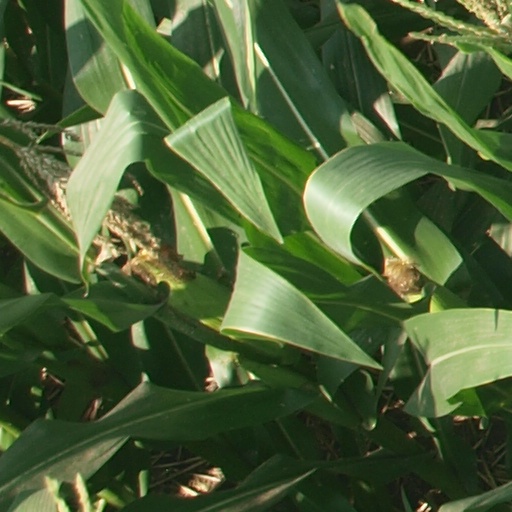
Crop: maize; corn